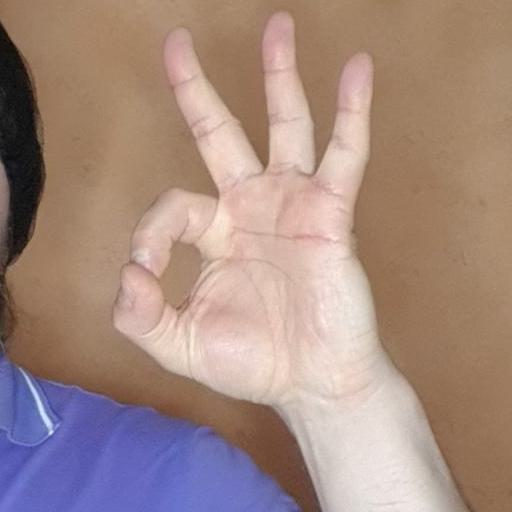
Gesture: ok